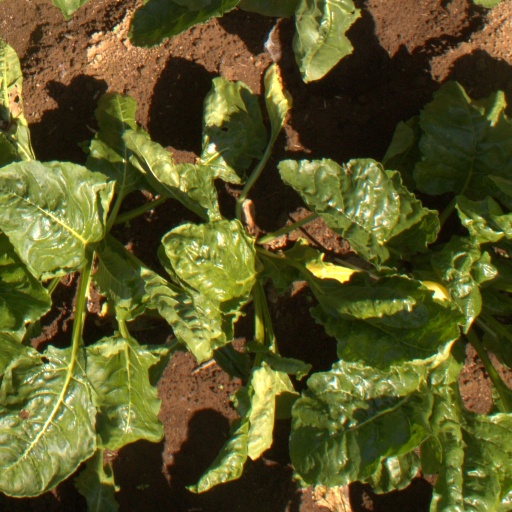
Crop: sugar beet